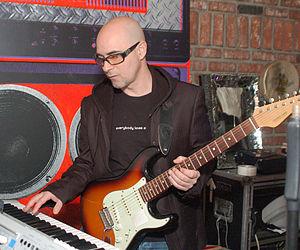
Warren Cuccurullo est un guitariste et chanteur américain.
TV Mania est duo américano-britannique composé du claviériste anglais Nick Rhodes et du guitariste américain Warren Cuccurullo.